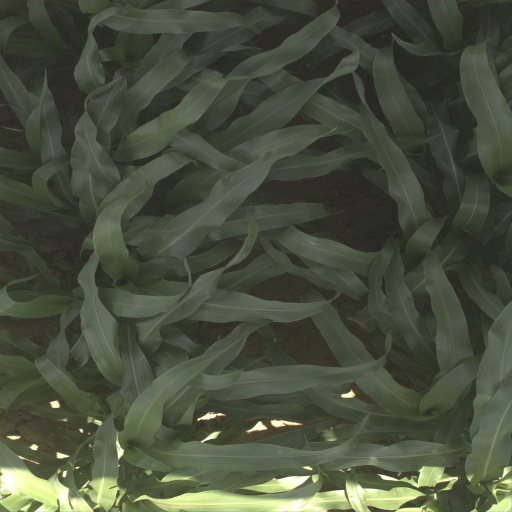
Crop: sorghum